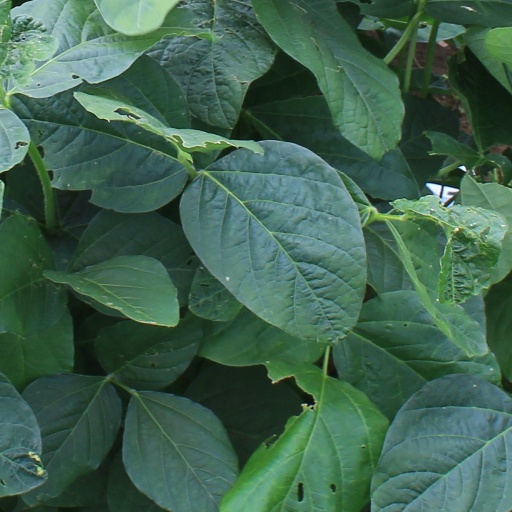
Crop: soybean